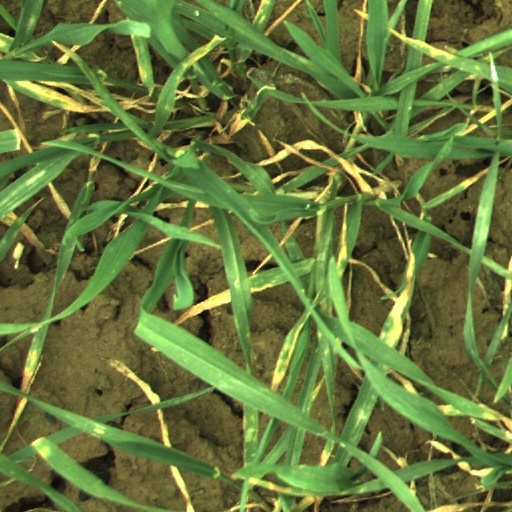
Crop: wheat